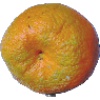
Label: mandarine